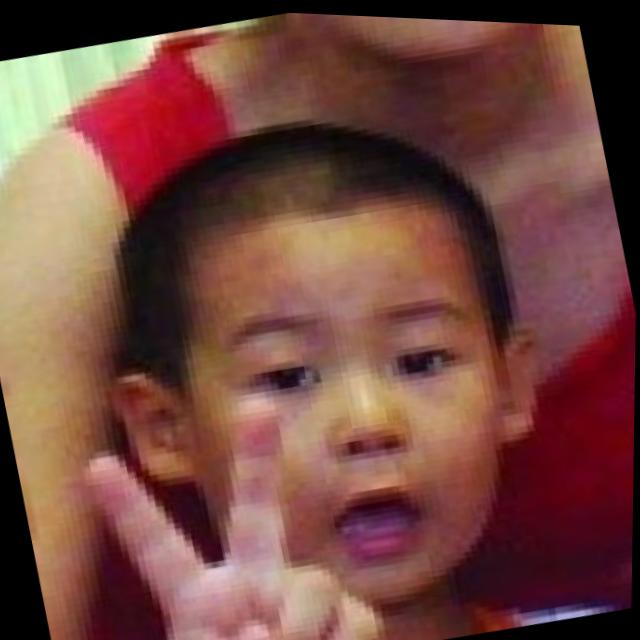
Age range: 0-12